Al Hazm Castle

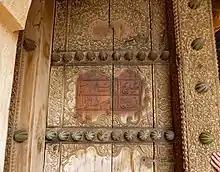
The wooden door

It is a large rectangular construction flanked by two round fortified towers. The towers are on the Southern and Eastern corners. The castle features a large, intricately carved wooden door.